Prehistoric art

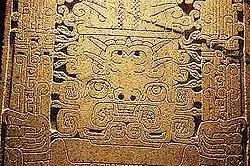
An image of the Lanzón deity on the great wall at Chavín de Huantar, a First Horizon site

Belonging in the Lithic stage, the oldest known art in the Americas is the Vero Beach bone, possibly a mammoth bone, etched with a profile of walking mammoth that dates back to 11,000 BCE. The oldest known painted object in the Americas is the Cooper Bison Skull from 10,900 to 10,200 BCE.